François-Nicolas-Benoît Haxo

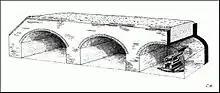
A 19th-century textbook illustration of a triple Haxo casemate.

Subsequently, Haxo was regarded as the premier military engineer in Europe. He oversaw the fortifications of Belfort, Grenoble, Besançon, Dunkirk, Saint-Omar and Fort l'Ecluse. He is credited with the invention of an open-backed covered gun emplacement, known in English as the Haxo casemate.